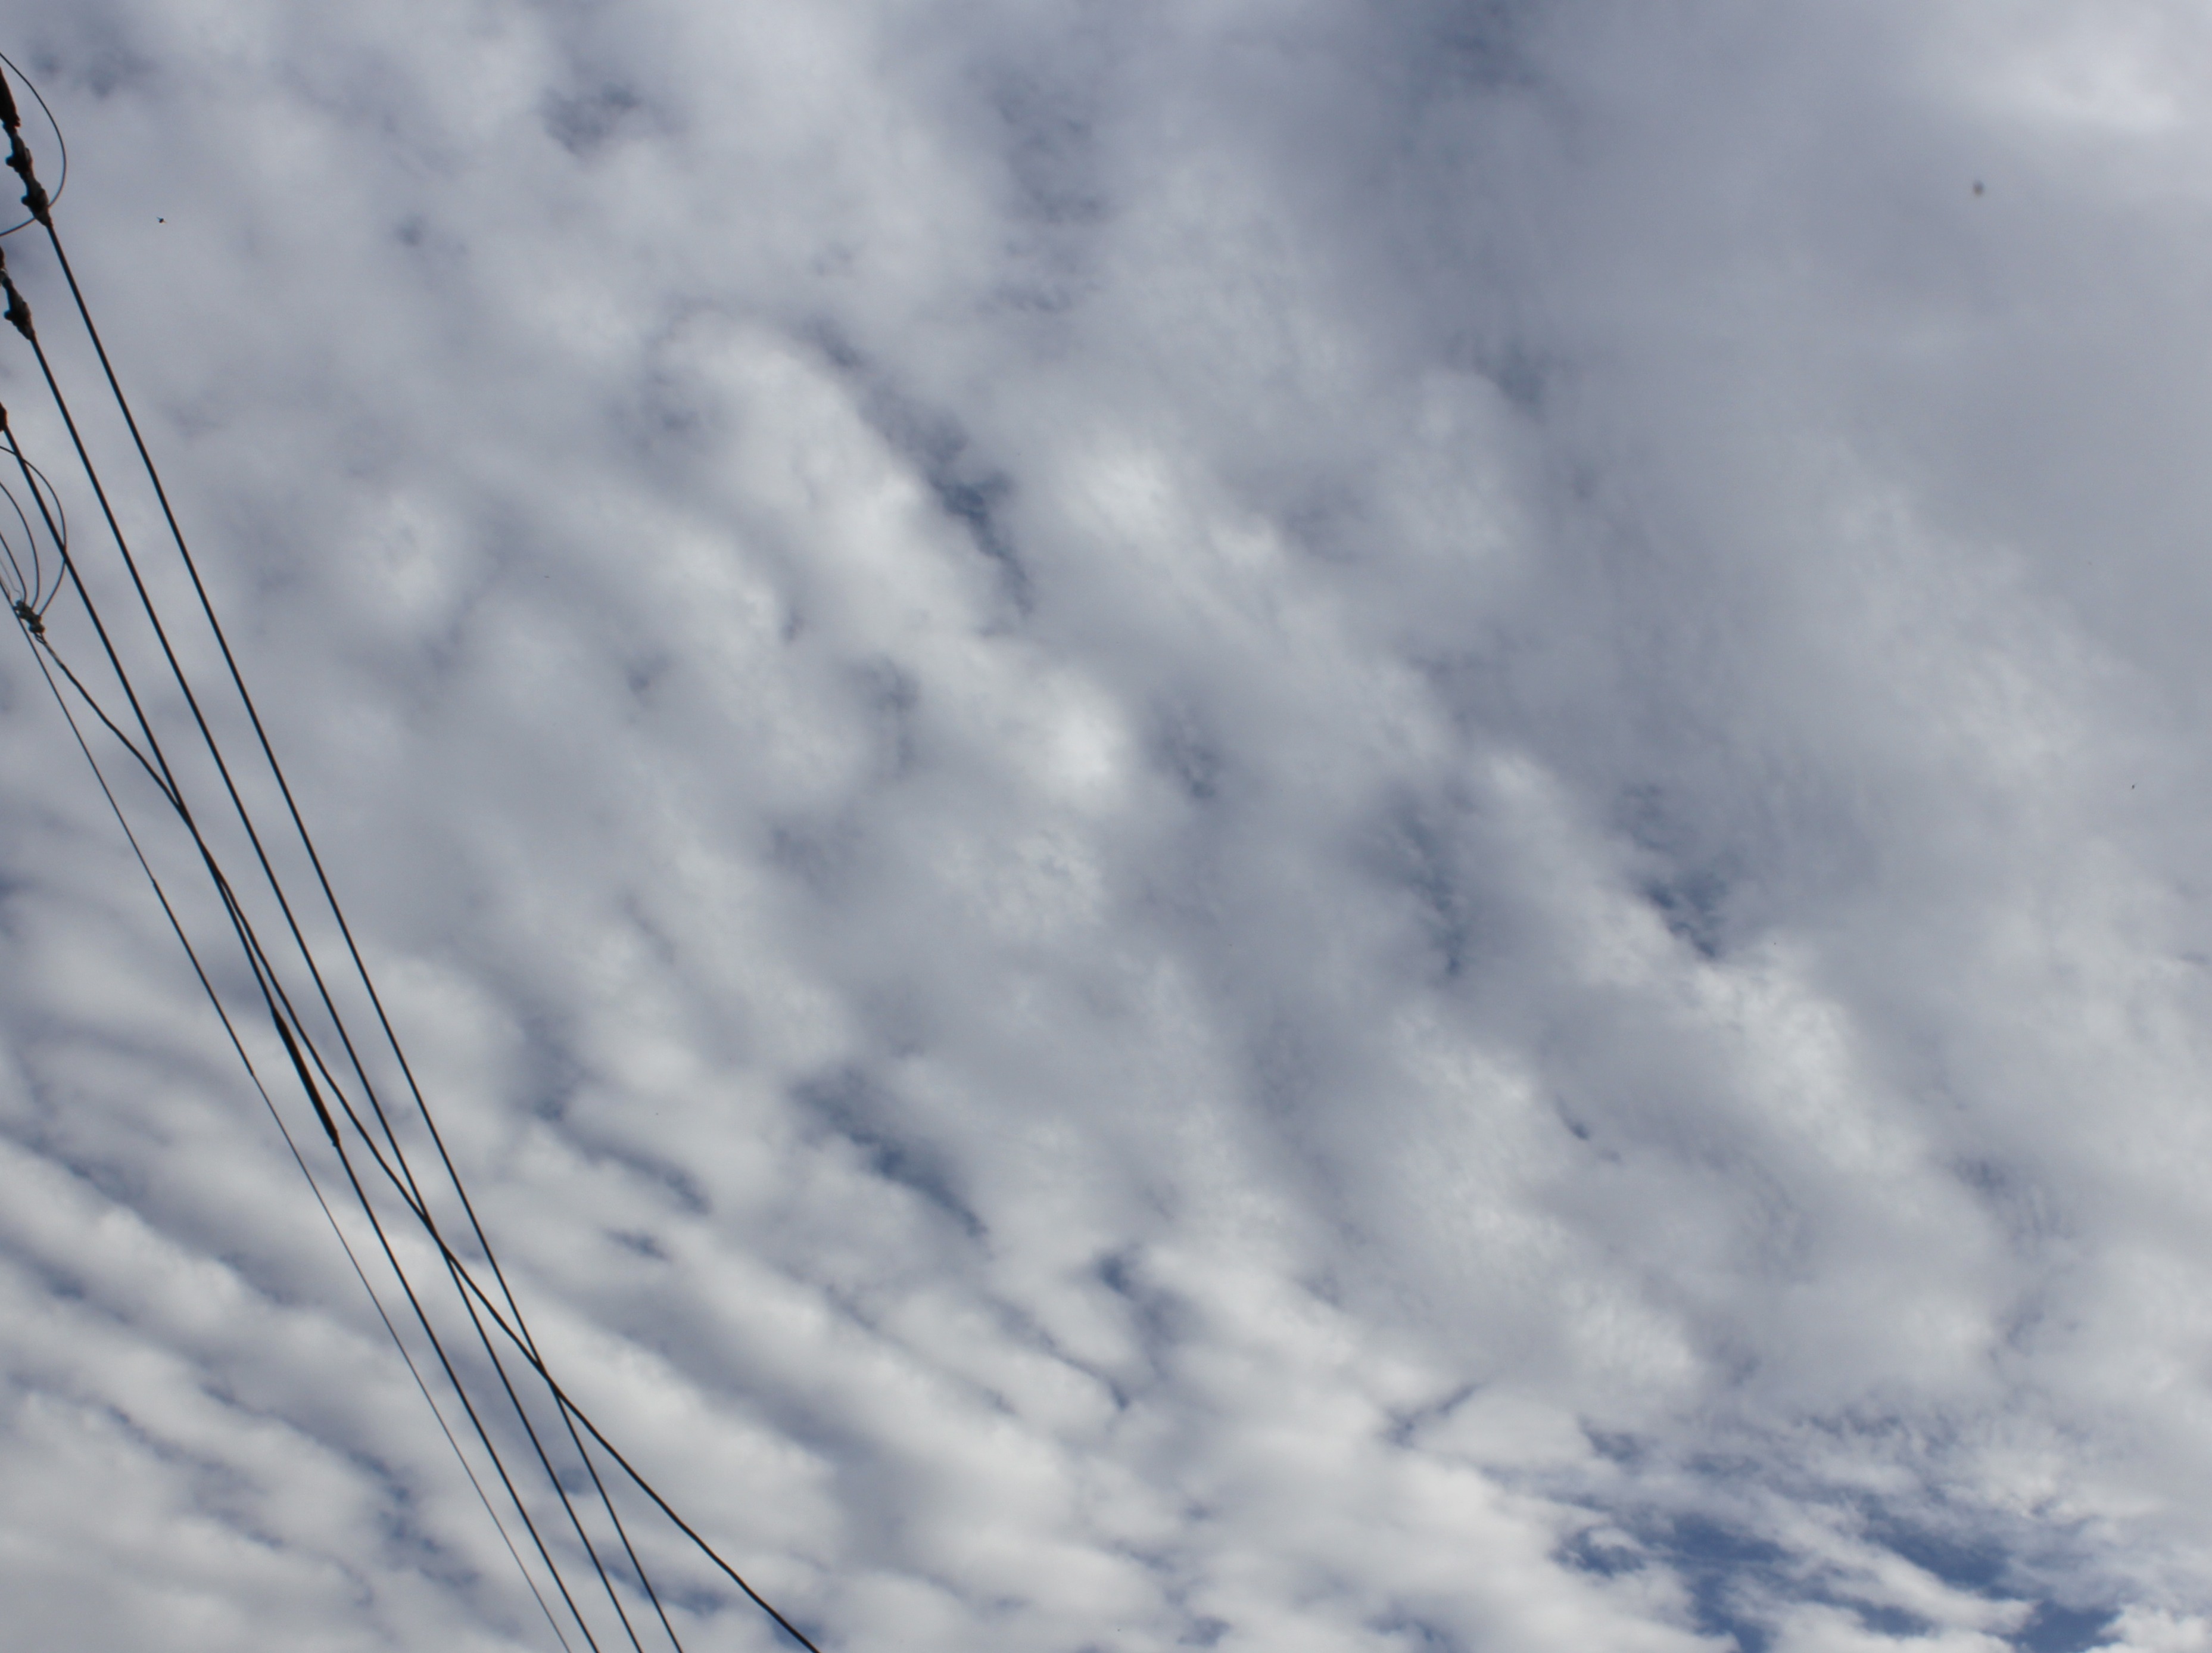
Cloud type: Cirrocumulus